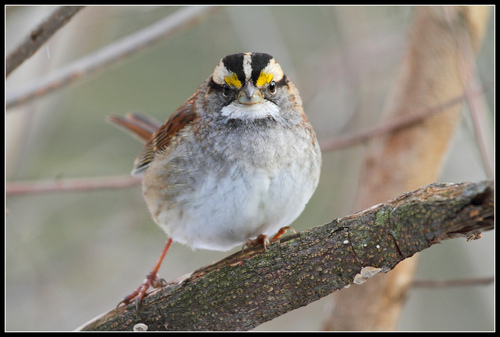
the bird's forehead is striped with black and white while it's eyebrows are yellow
this smaller bird has a round white belly, little patches of yellow by the eyes, white and black streaks running down its head and brown tail feathers.
this is a white bird with a small straight beak.
this bird has a white belly, grey side, brown wing and a black striped face with yellow eyebrows.
this bird is brown, white, black, and yellow in color with a stubby beak, and black eye rings.
this bird has wings that are brown and has a rotund belly
this bird's face is symmetrical with colors of black white and yellow
this striking bird's breast and belly fade from gray to white, while the head has white and black stripes with patches of yellow along the crown and eyebrows.
this bird has wings that are brown and has a striped crown
this bird is grey with brown and has a very short beak.
Species: White Throated Sparrow